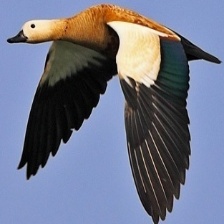
Species: RUDDY SHELDUCK
Scientific name: TADORNA FERRUGINEA
ImageNet parent category: drake